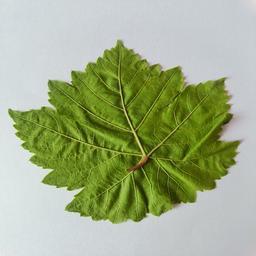
Label: Healthy Leaves